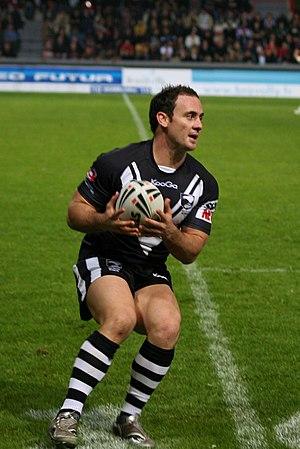
Lance Hohaia, né le 1ᵉʳ avril 1983 à Hamilton, est un joueur de rugby à XIII néo-zélandais évoluant au poste d'arrière ou de demi de mêlée dans les années 2000. Il a effectué toute sa carrière professionnelle aux New Zealand Warriors à partir de 2002. Titulaire en club, il est sélectionné en équipe de Nouvelle-Zélande pour la coupe du monde 2008 qu'il remporte et lors du Tournoi des Quatre Nations 2009 en Angleterre et en France.